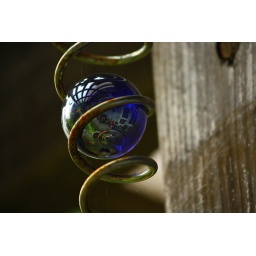
A glass ball in a wire wrap in our backyard, homemade. If you look real close you can find me!